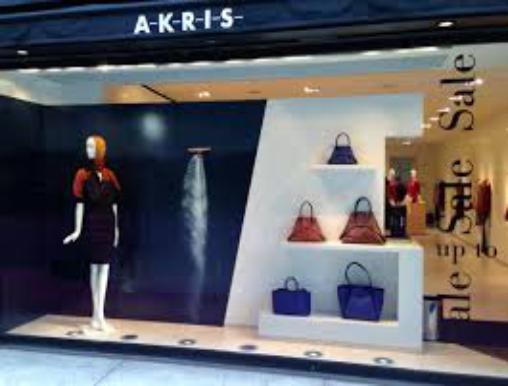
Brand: Akris
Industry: Clothes